Women's cinema

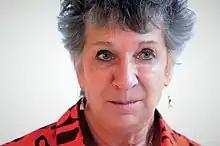

Shirley Clarke was an important and innovative independent filmmaker who shot three feature films in the 1960s — "The Connection" (1961), "The Cool World" (1964) and "Portrait of Jason" (1967).